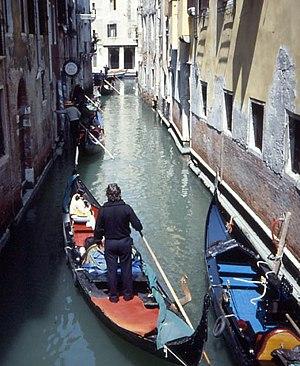
Le rio dell'Albero, signifiant canal de l'arbre, est un canal de Venise dans le sestiere de San Marco.